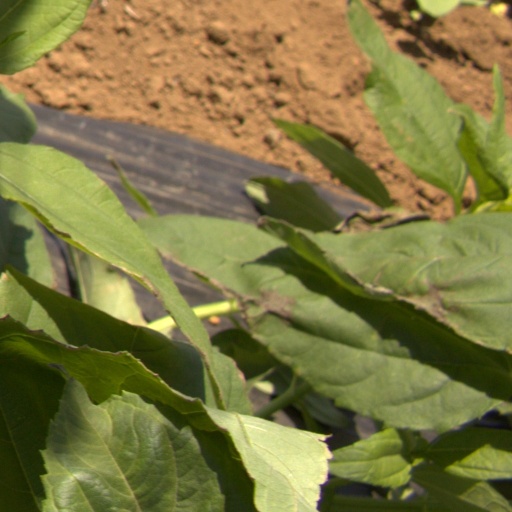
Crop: Jerusalem artichoke